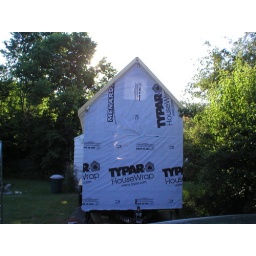
Summer 2009 - My Fencl Project. The loft wall is now covered in house wrap.